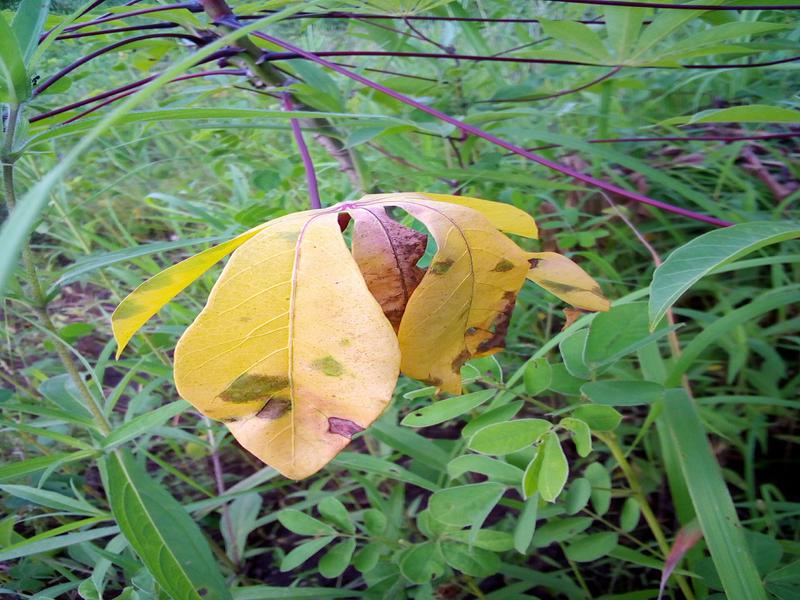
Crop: cassava
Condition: bacterial_blight